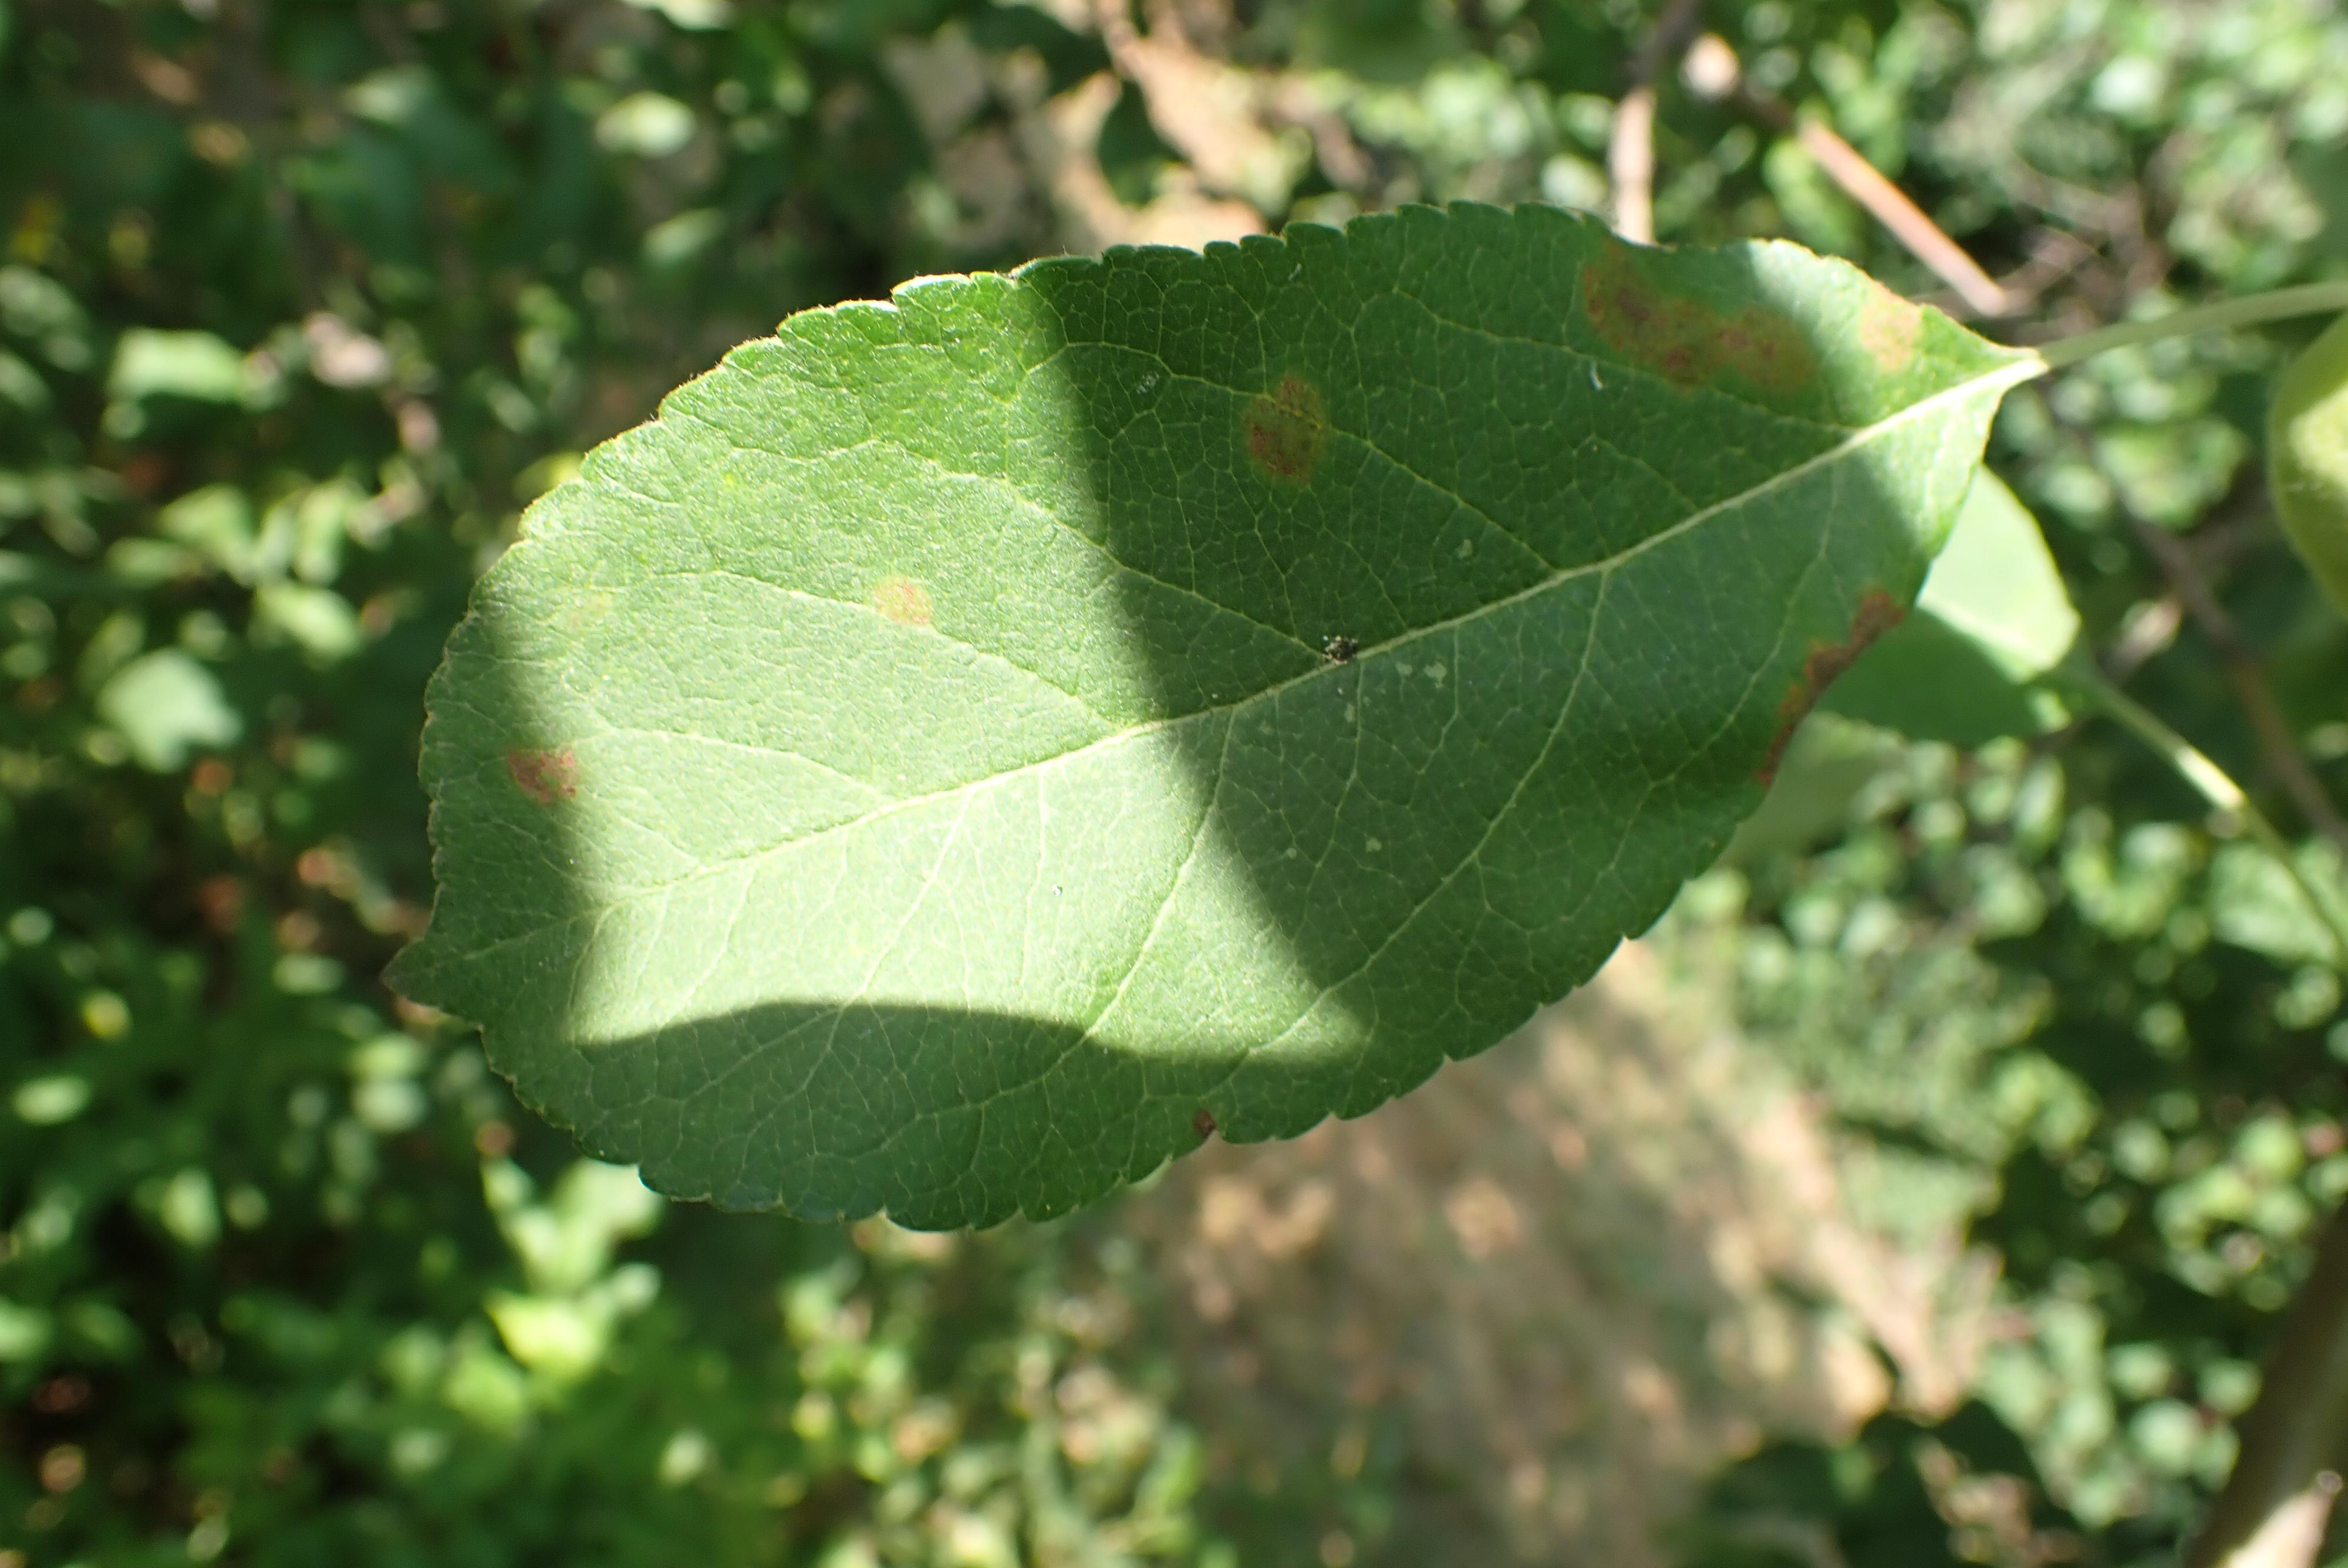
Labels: scab